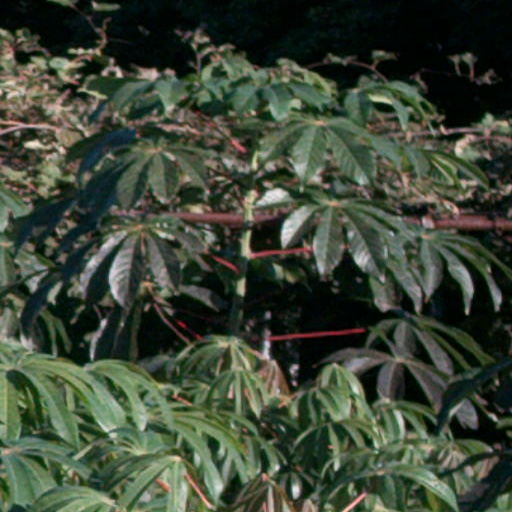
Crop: cassava